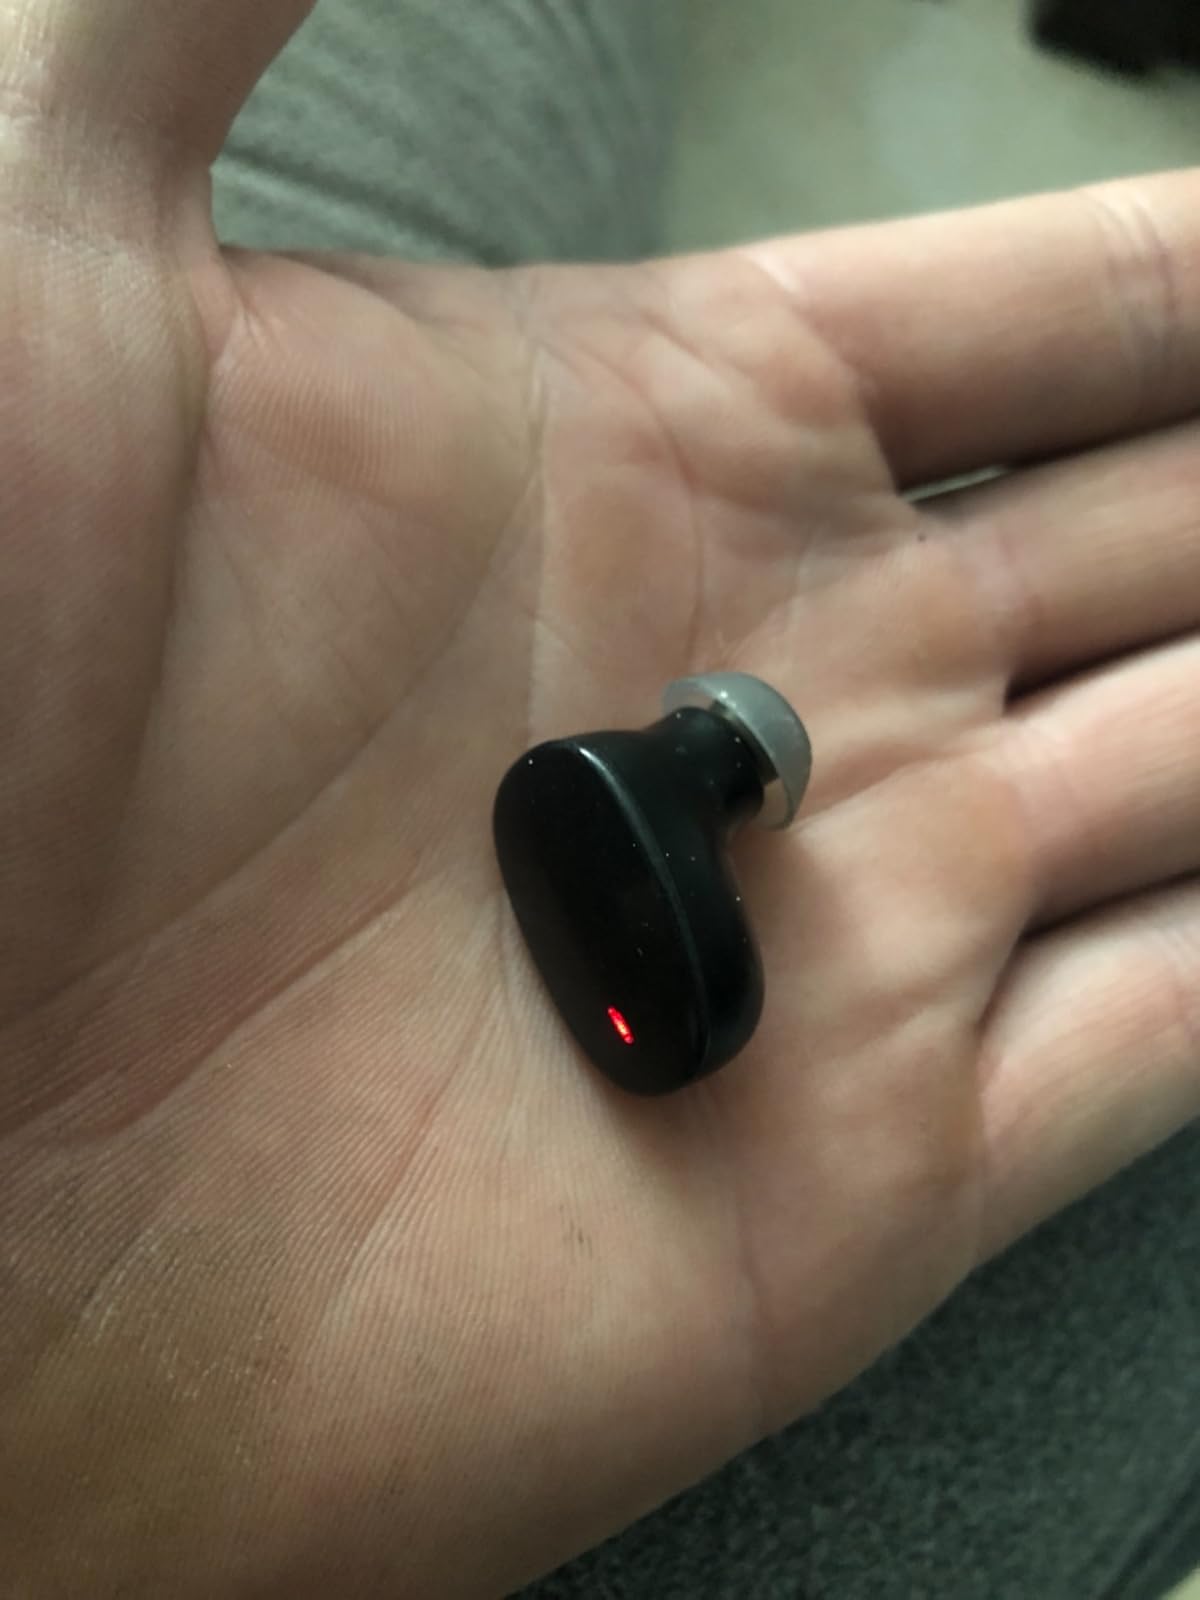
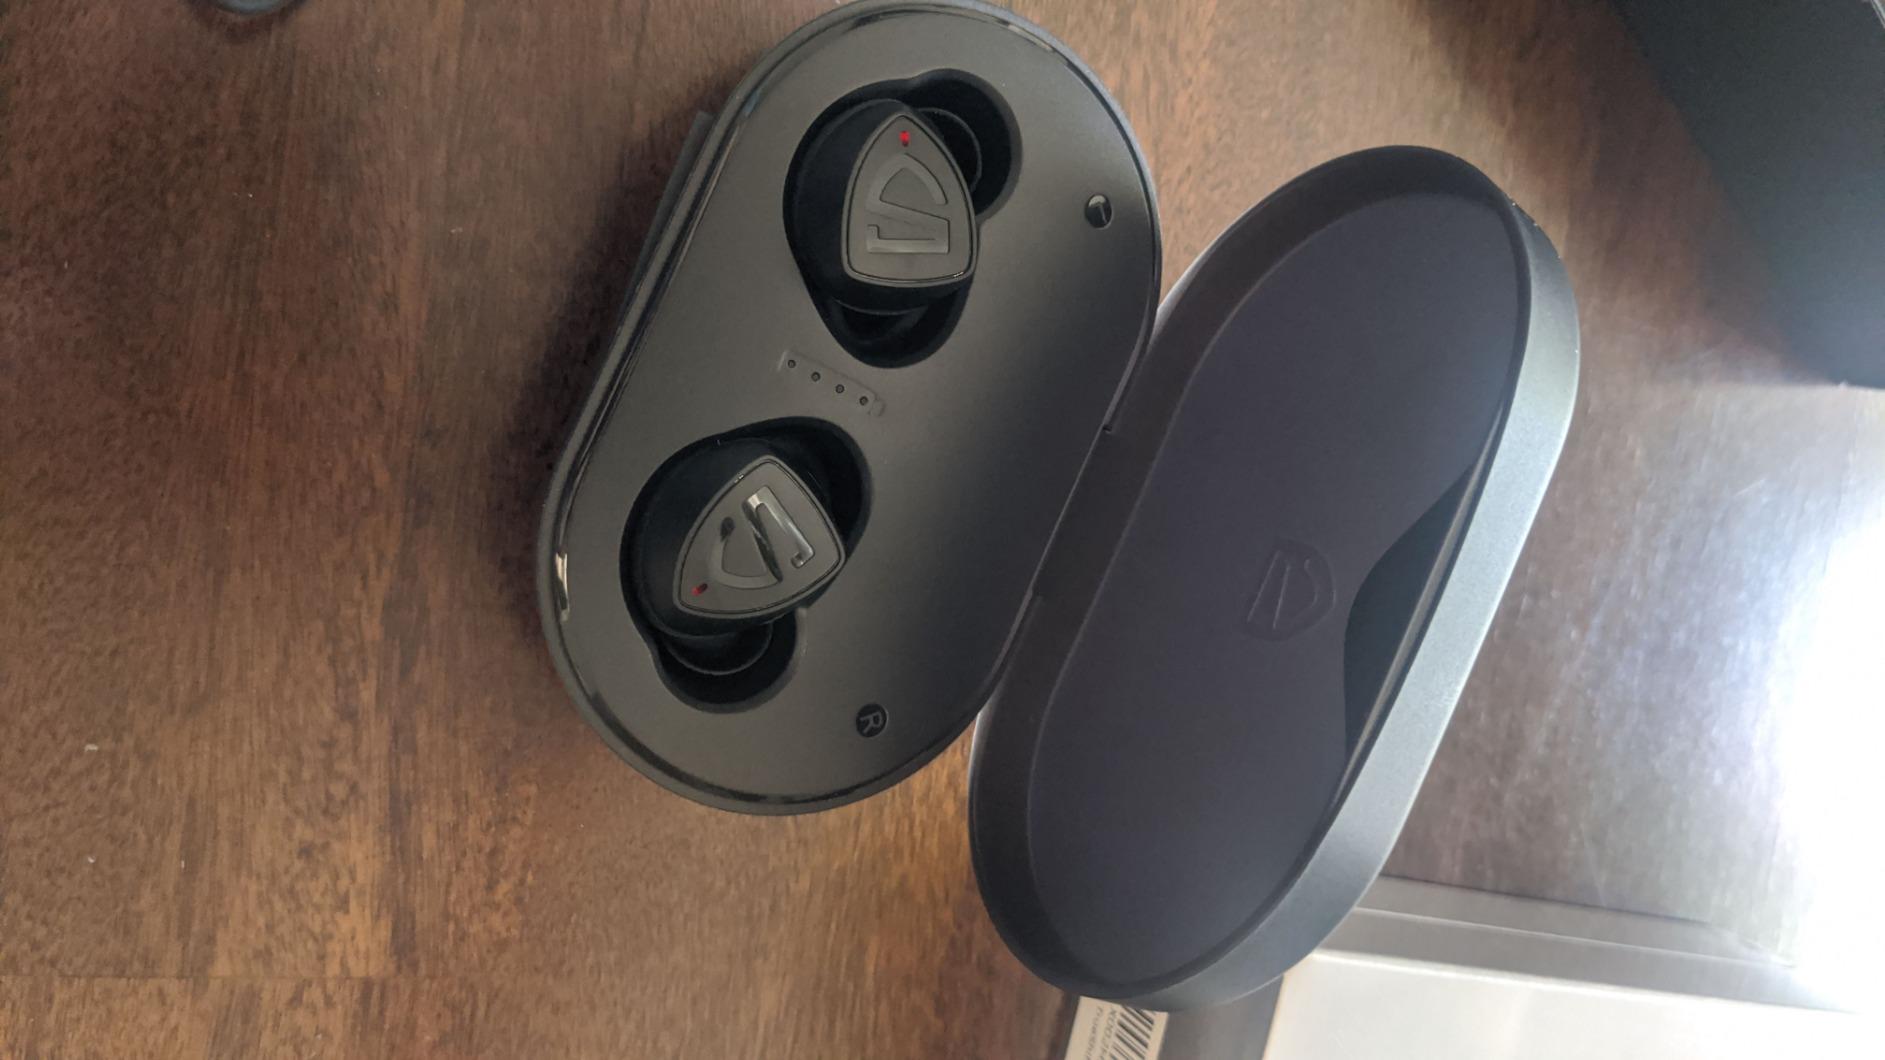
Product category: earbuds
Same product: no